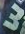
Number: 3